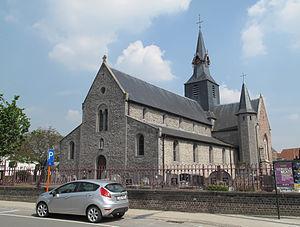
Welden est une section de la ville belge d'Audenarde située en Région flamande dans la province de Flandre-Orientale.